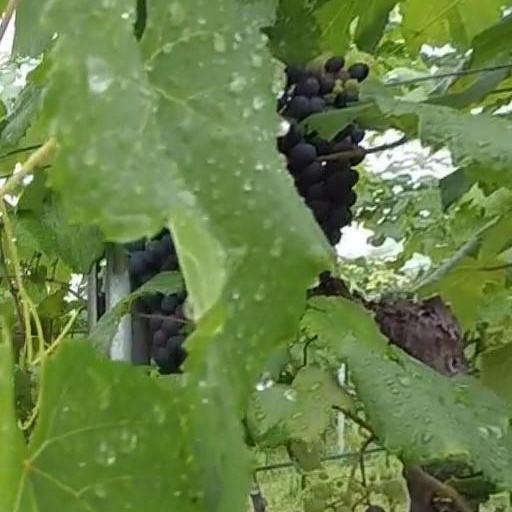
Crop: grape